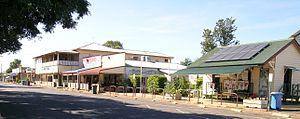
Alpha est un hameau du centre du Queensland en Australie sur la Capricorn Highway à 1 051 km au nord-ouest de Brisbane.